Anne Kristine Thorsby

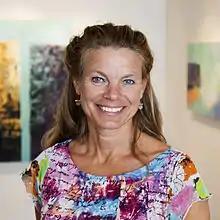
Anne Thorsby

Anne Kristine Thorsby (born 13 May 1962 in Oslo) is a Norwegian visual artist, living in Lillehammer.